West Bank barrier

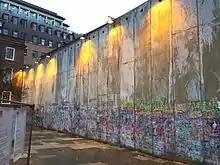
Replica section of the Israeli Barrier, built in London in 2013, as part of the international protest against the Israeli wall

In early October 2003, the IDF OC Central Command declared the area between the separation barrier in the northern section of the West Bank (Stage 1) and the Green Line a closed military area for an indefinite period. New directives stated that every Palestinian over the age of twelve living in the enclaves created in the closed area have to obtain a "permanent resident permit" from the Civil Administration to enable them to continue to live in their homes, approximately 27,250 people in all. Other residents of the West Bank have to obtain special permits to enter the area.